Typhoon Koppu

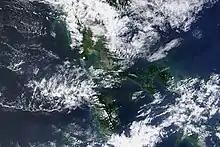
Flooding and sediment caused by Koppu was seen over Pampanga River and Manila Bay on October 21

The Philippines' National Disaster Risk Reduction and Management Council (NDRRMC) has provided ₱122.8 million (US$2.67 million) worth of assistance. On October 18, Australia was the first foreign government to offer support to typhoon relief. On 22 October Australian Foreign Minister Julie Bishop announced A$1 million (US$726,000) in support to families affected by the typhoon.